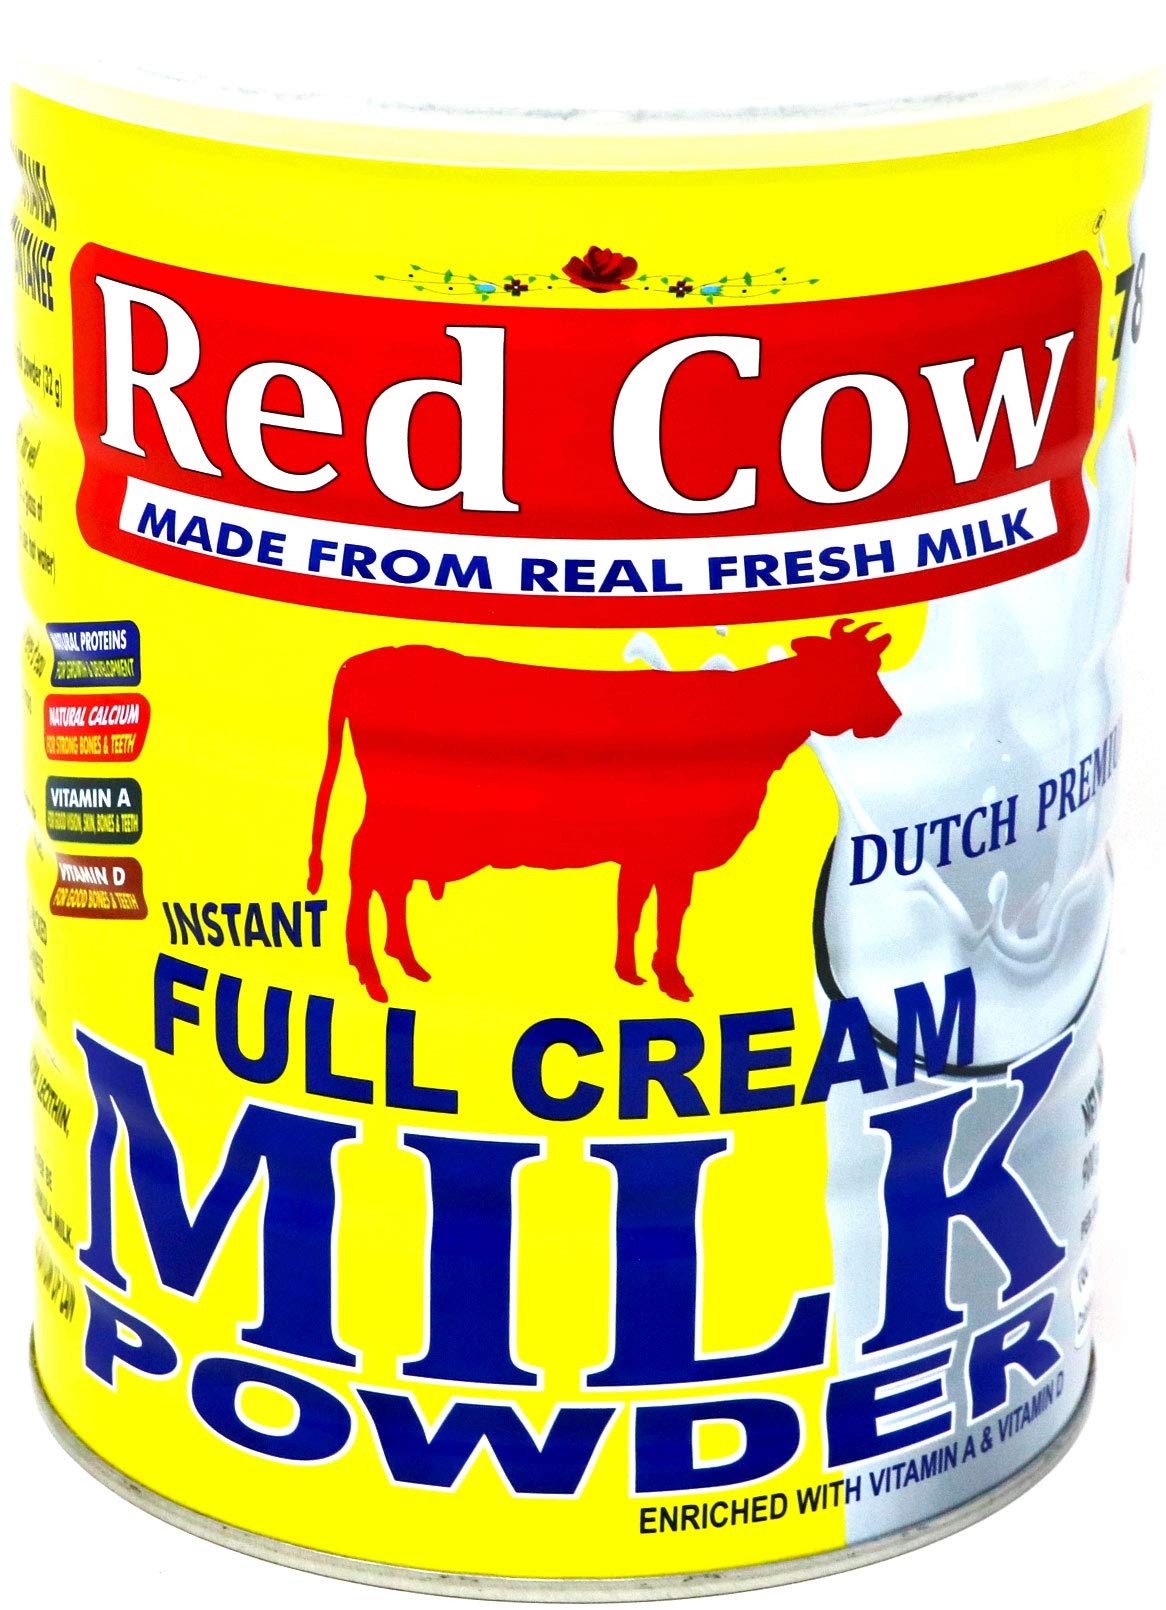
Item Name: Red Cow Full Cream Milk Powder 900g, Made from Fresh Milk, Dutch Premium, Product of Netherlands
Bullet Point 1: Made from Real Fresh Milk
Bullet Point 2: Dutch Premium
Bullet Point 3: Product of Netherlands (Holland)
Product Description: Red Cow Instant Full Cream Milk Powder Enriched with Vitamin A & Vitamin D 0% Trans Fat No Color Added No Added Flavor No Added Preservative No Added Sodium
Value: 31.7
Unit: Ounce

Price: 23.95